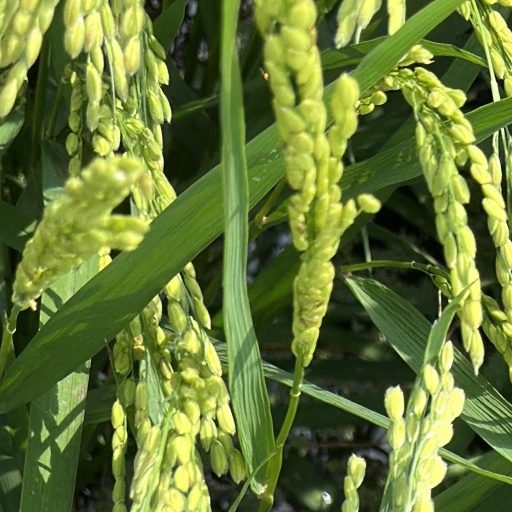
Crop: rice